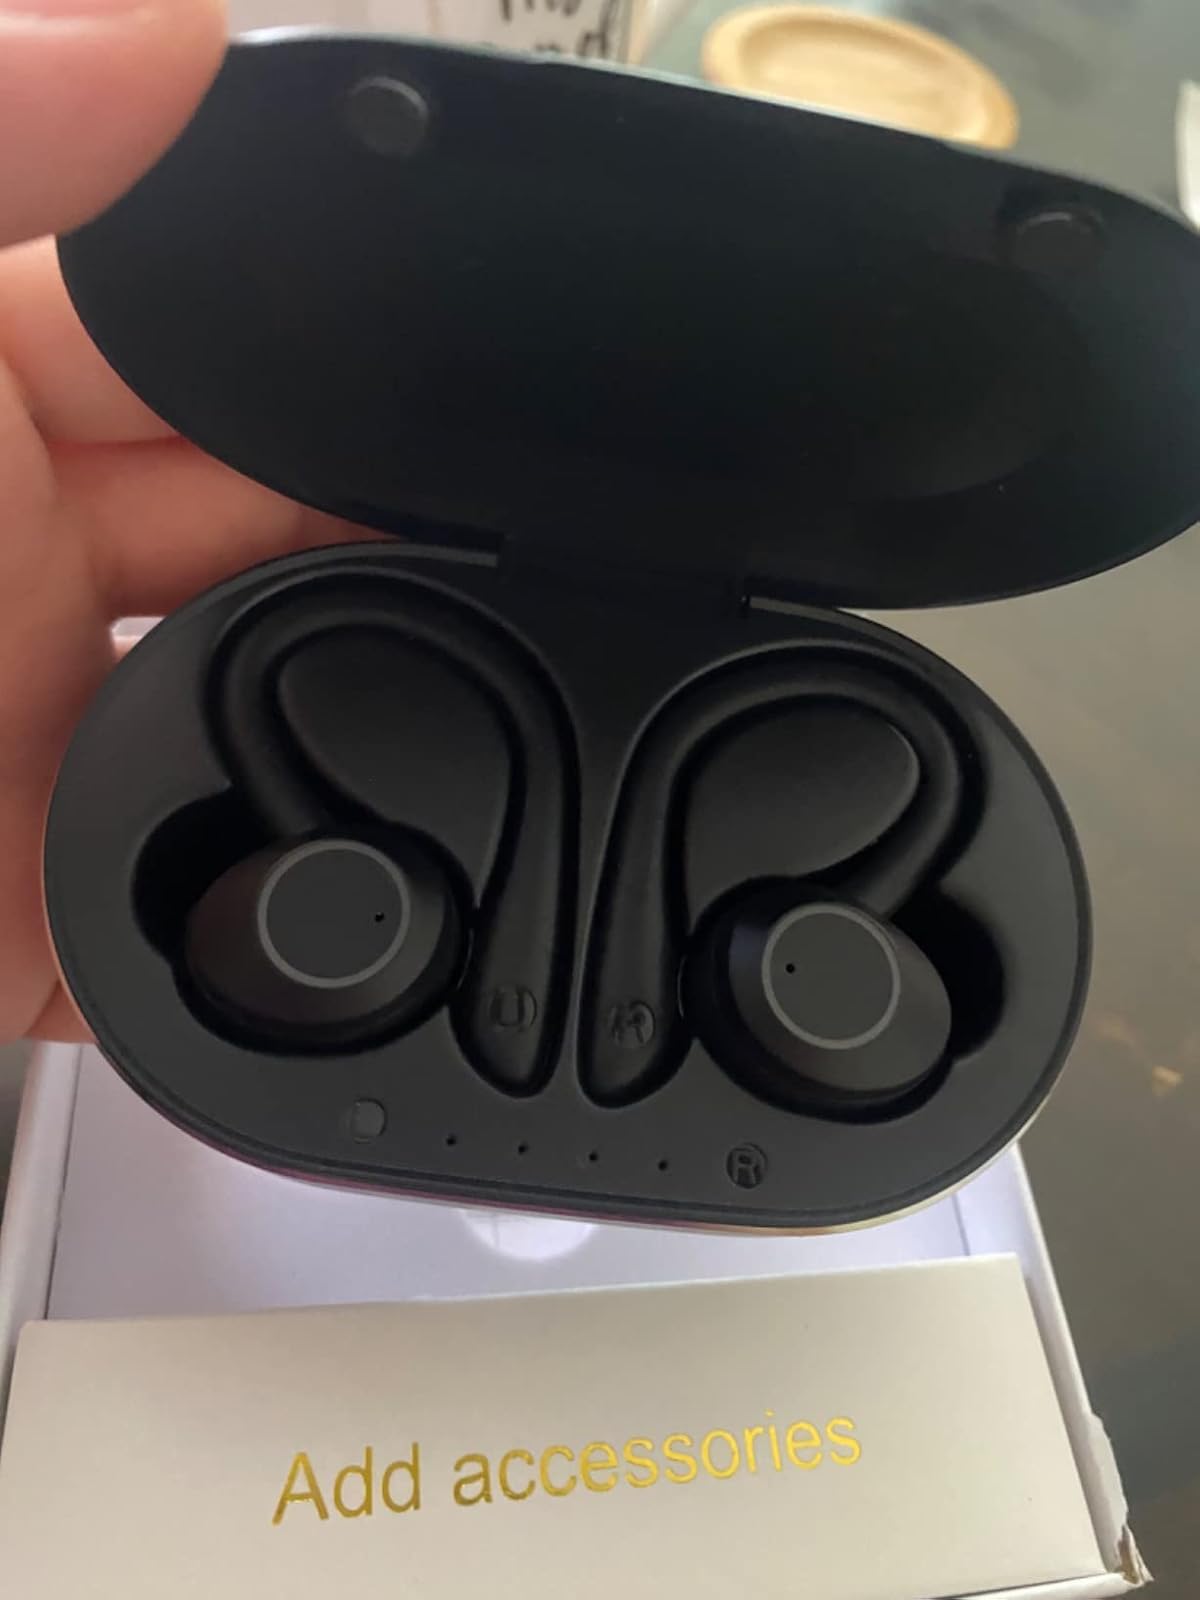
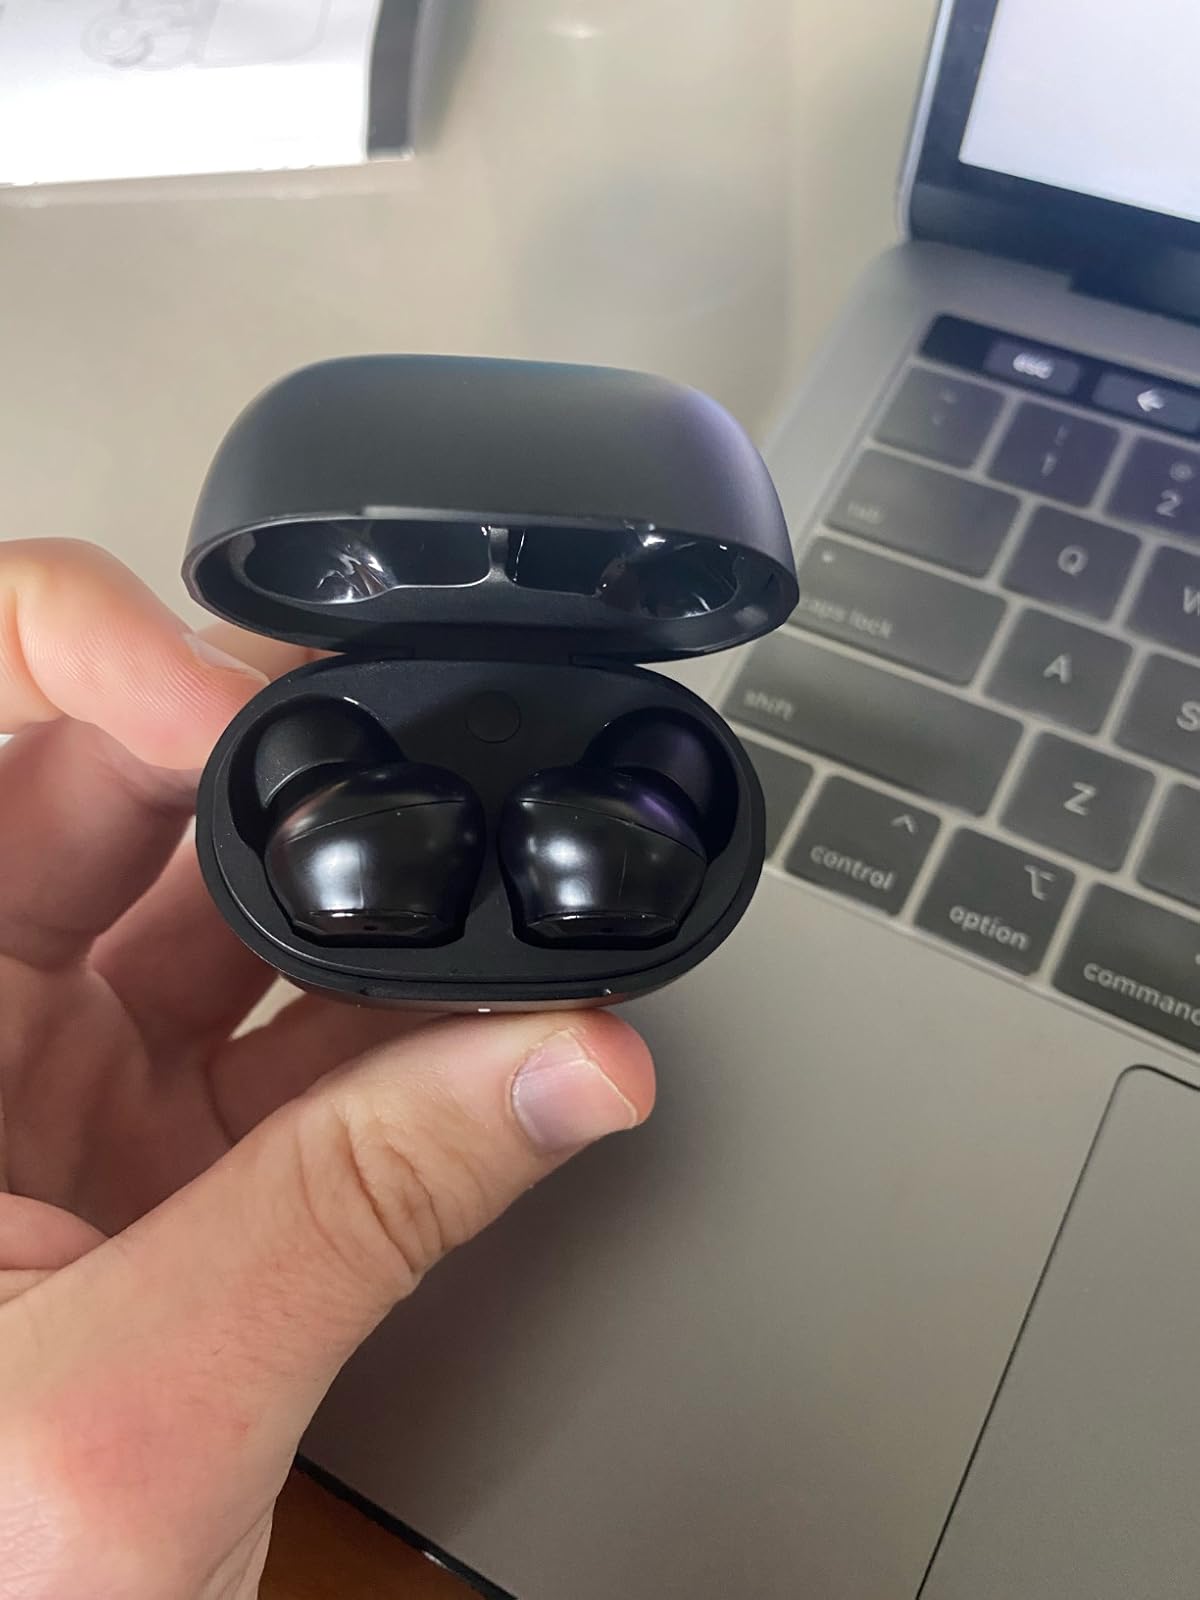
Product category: earbuds
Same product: no